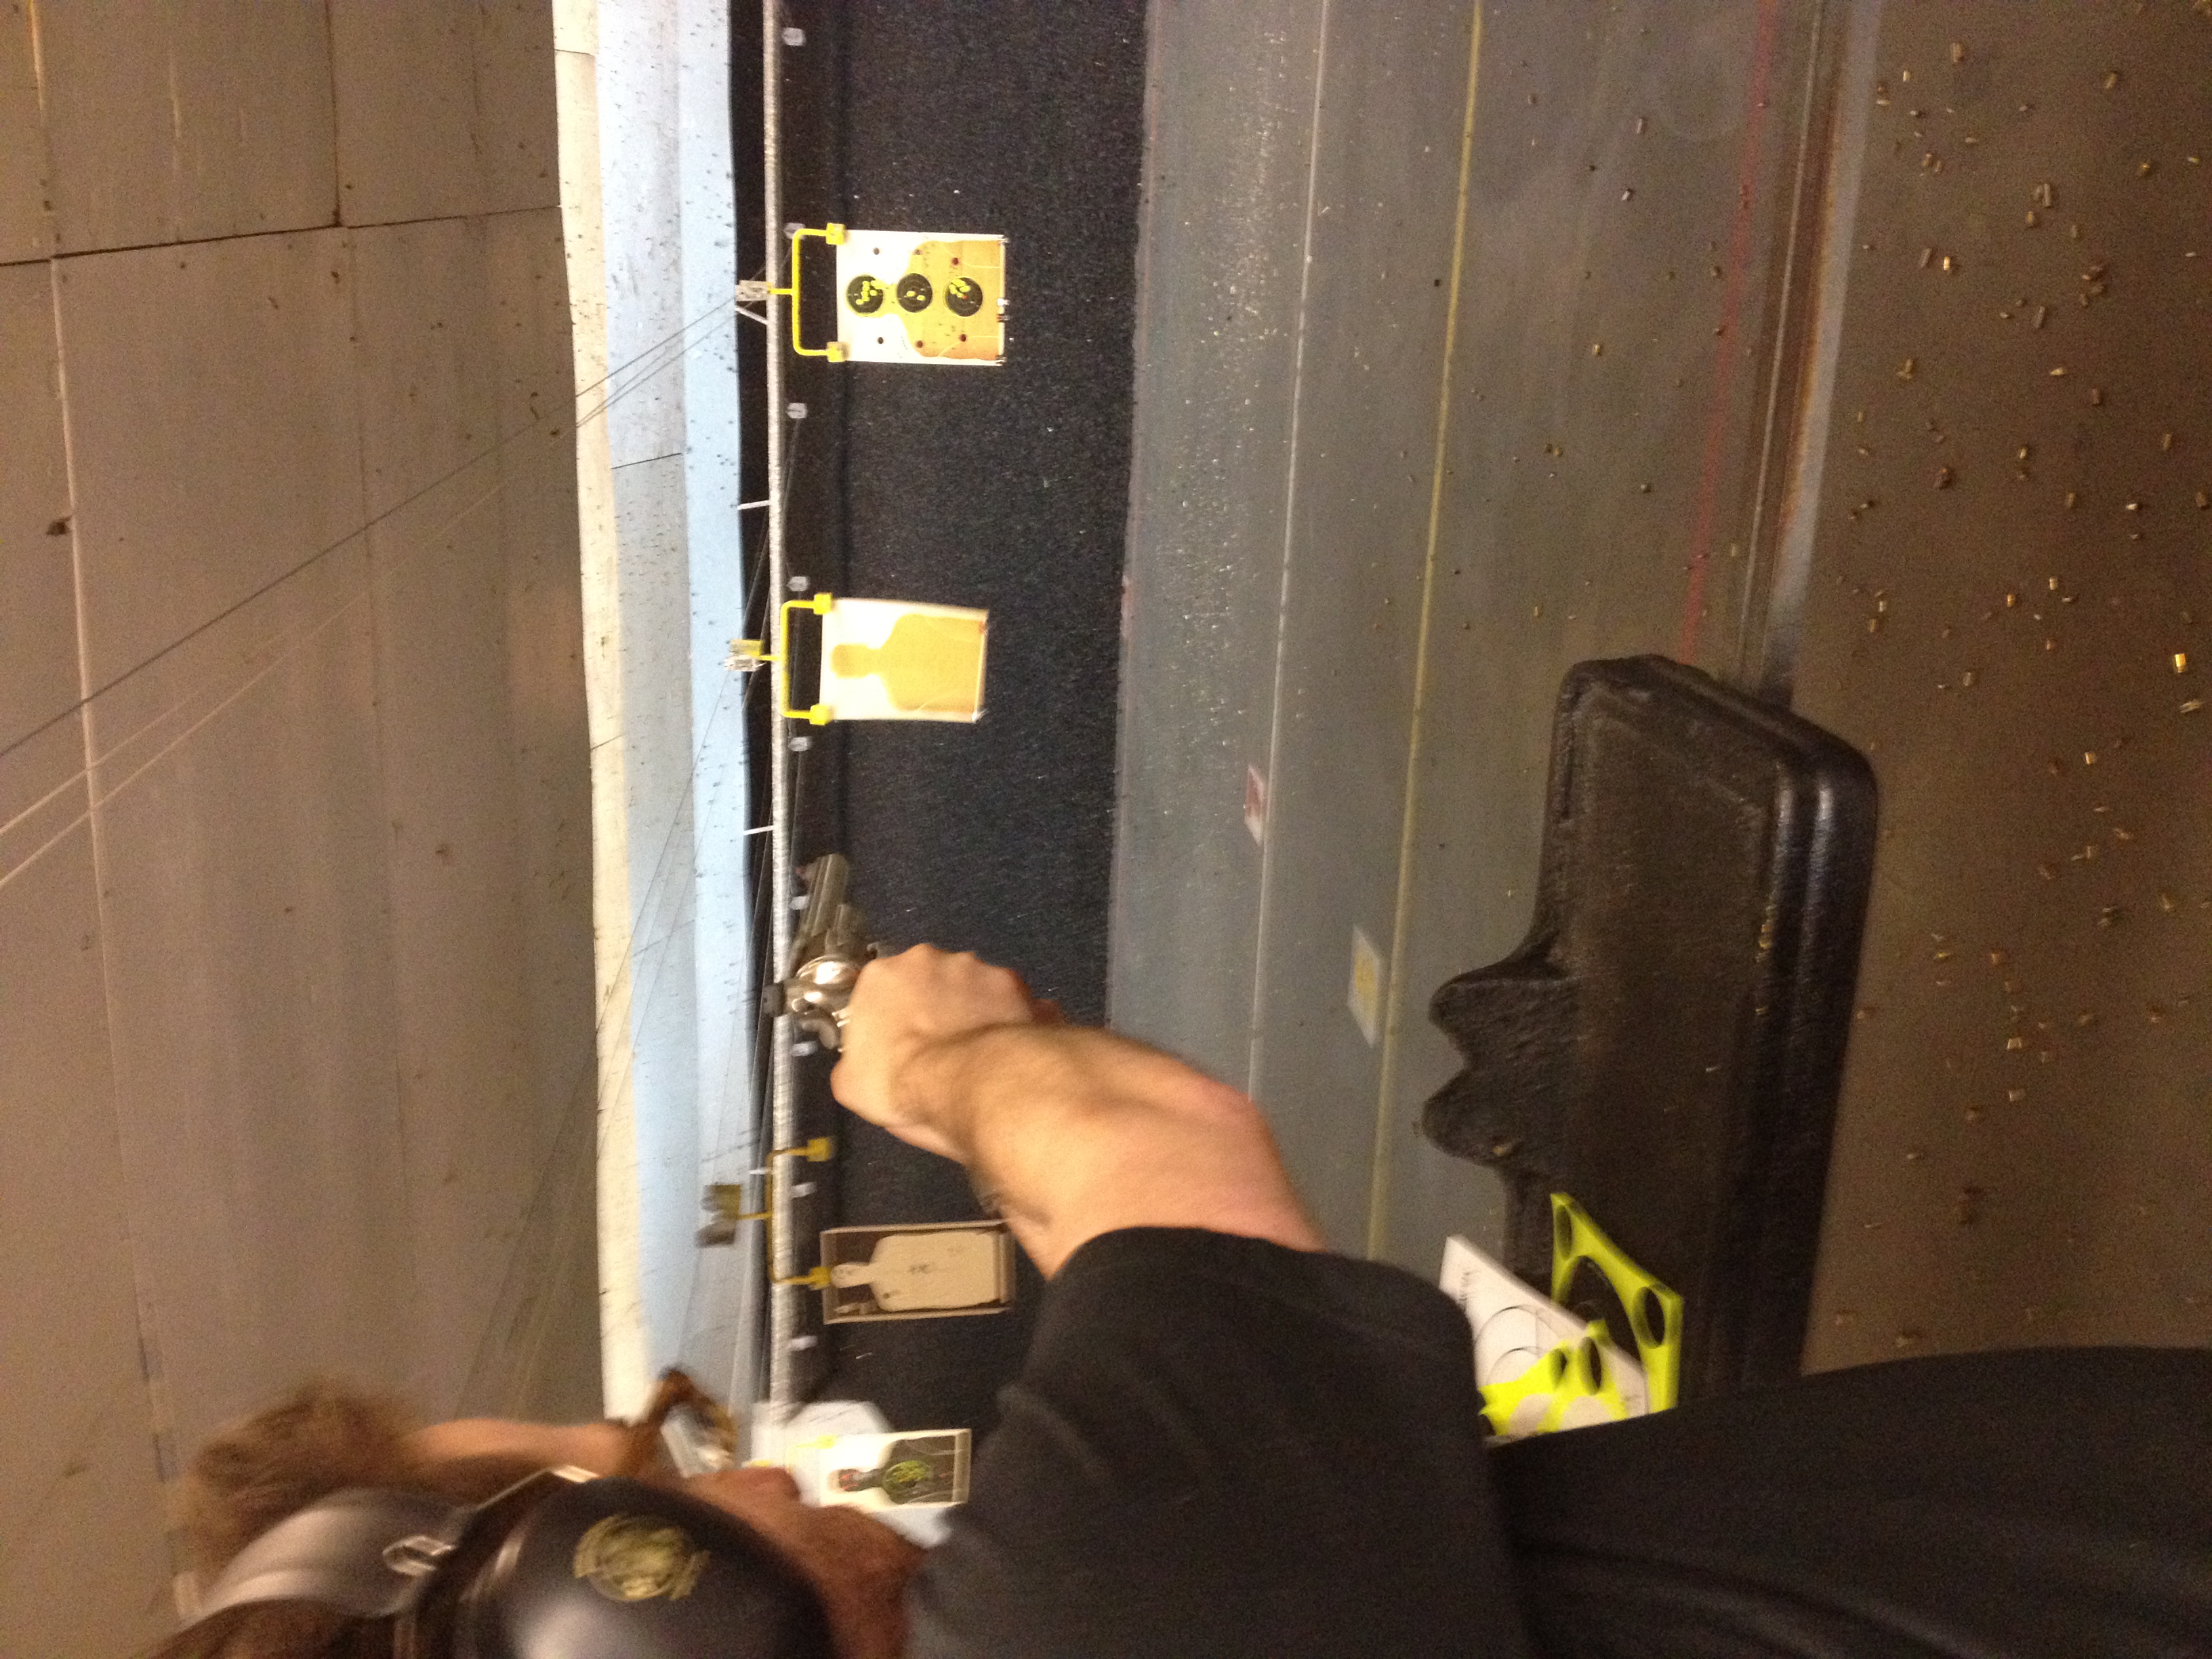
vehicle, weapon, gun, firearm, shooting range